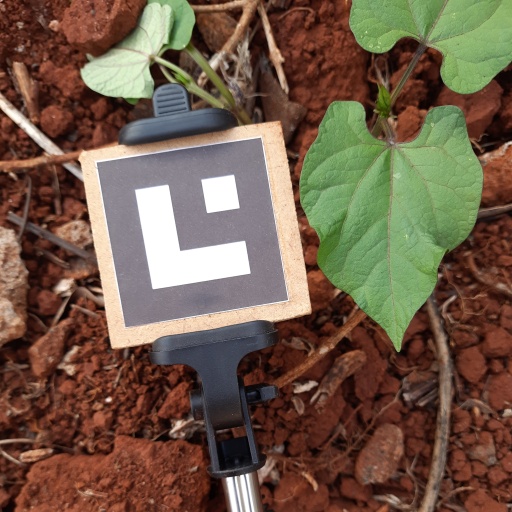
Observations: wavy surface, no eating holes, under cloudy sky